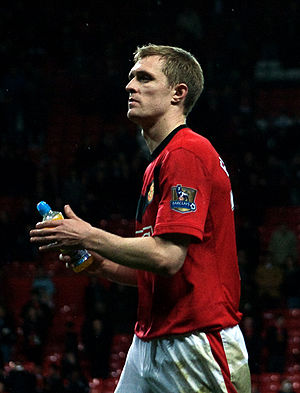
Darren Fletcher
Darren Barr Fletcher er en skotsk fodboldspiller, der i øjeblikket spiller for Premier League-klubben Stoke City.